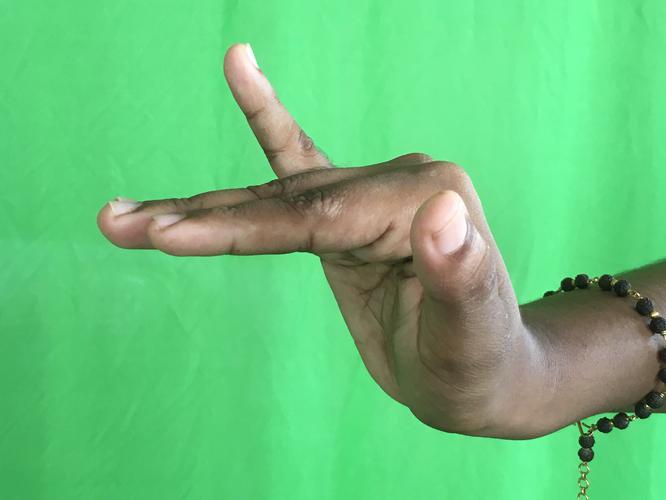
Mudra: Mrigasirsha
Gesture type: single_hand